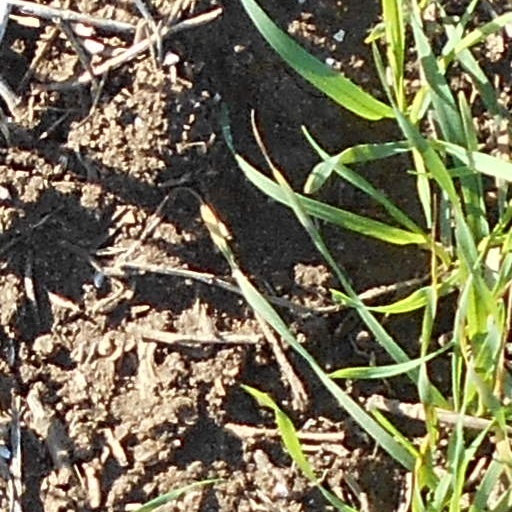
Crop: wheat